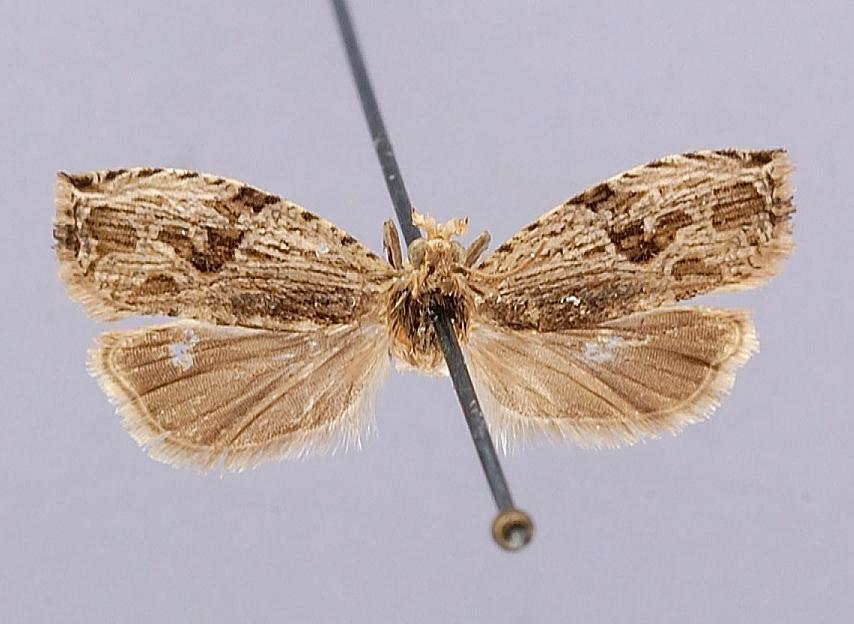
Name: Eucosma lineana
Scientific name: Eucosma lineana Fernald, 1901
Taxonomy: Animalia, Arthropoda, Insecta, Lepidoptera, Tortricidae
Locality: Palm Beach, Florida, United States
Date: [Not Stated]